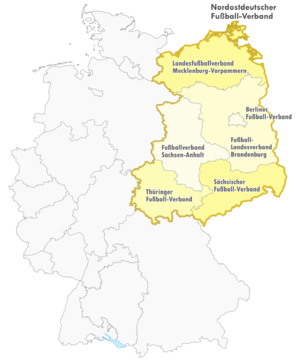
La Fédération de football d’Allemagne du Nord-Est est une fédération régionale de football membre de la DFB.